Matthias Endres

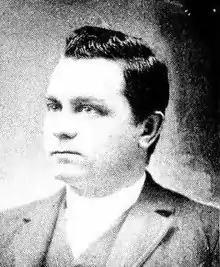
Matthias Endres (1893)

Matthias Endres (born July 6, 1852 in Buffalo, New York) was an American lawyer and politician from New York.